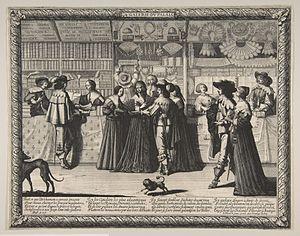
La galerie du Palais de justice était au XVIIe siècle une sorte de grand magasin à la mode où, comme on le voit sur cette estampe, la lingère côtoyait le libraire et le mercier l'orfèvre. Bosse montre ici trois boutiques, qui ne sont évidemment pas choisies au hasard. La librairie, à gauche, dont l'étal est drapé de fleurs de lis, est apparemment bien fournie en ouvrages de toute sorte. Inscrits sur le revers des volets de la boutique voisinent avec la Sainte Bible les noms de Cicéron, de Sénèque, de Plutarque, de Machiavel, de Boccace, de Vésale, de Rabelais, et même de Godeau (qu'on n'attendait pas)